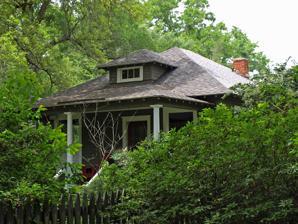
Building: Brunell House (Jessamine St., Magnolia Springs, Alabama)
Country: United States of America
Year built: 1910
United States historic place Brunell House U.S. National Register of Historic Places U.S. Historic district Contributing property Location 12113 Jessamine St., Magnolia Springs, Alabama Coordinates 30°24′03″N 87°46′37″W / 30.40094°N 87.77683°W / 30.40094; -87.77683 Area less than one acre Built 1910 Architectural style Classical Revival Part of Magnolia Springs Historic District ( ID11001046 ) NRHP reference No. 95001019 Significant dates Added to NRHP August 22, 1995 Designated CP January 27, 2012 The Brunell House at 12113 Jessamine St. in Magnolia Springs, Alabama , United States, is a house that was built in 1910.  It was listed on the National Register of Historic Places in 1995. Architecture It is a vernacular cottage with elements of Classical Revival style, including Tuscan columns. It was built probably as a rental cottage for Mr. Brunell. Another NRHP-listed property in Magnolia Springs is also sometimes known as "Brunell House".  This is the Governor's Club , a resort hotel which stands on property assembled by Chicago businessman Frank Brunell during 1901 to 1908. Brunell House is a contributing building in the Magnolia Springs Historic District , which was listed on the National Register in 2012. References